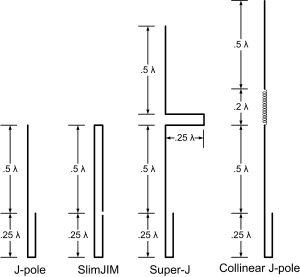
J-pole-antenne / Variationer
J-pole-antenne og J-pole-variationer af samme.
En J-pole-antenne også kendt som en J-antenne er en radioantenne,